Pierre Jacques Joatton

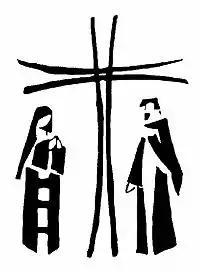
« Dans la foi de Marie et des Apôtres »

Pierre Jacques Joatton (20 July 1930 − 22 November 2013) was a French Roman Catholic bishop.